Seashell

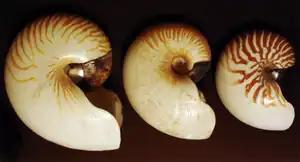
Shells of 3 species of "Nautilus"

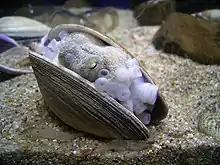
An ocellated (spotted) octopus using a clamshell as a shelter

Only a few species of cephalopods have shells (either internal or external) that are sometimes found washed up on beaches.